Lake Pinaroo

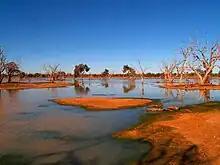
Lake Pinaroo July 2011

Apart from accounts of water depth and extent of flooding, there has been no regular monitoring of inflows or water depth at Lake Pinaroo. There is also no information available on the extent of groundwater flow into or out of Lake Pinaroo. However, it appears from rainfall data collected at Fort Grey and the limited literature available that Lake Pinaroo can retain water for up to seven years. For example, the lake filled in 1974 and had dried up completely in 1981; when full, the water depth in Lake Pinaroo is thought to be 0–2 m and can drop during summer months by over 60 cm.